Marc Surer

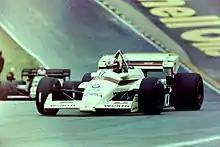
Surer driving for Arrows at the 1984 British Grand Prix.

Surer's debut in Formula 1 took place at the end of 1979 and was somewhat troubled. He broke his legs in qualifying at the South African Grand Prix in an ATS at Kyalami in 1980 and again racing there in 1981 for Ensign. He recovered to give Ensign their best result with a 4th-place finish at the 1981 Brazilian Grand Prix, also setting the fastest lap of the race. He later drove for Theodore before establishing himself at Arrows for a couple of seasons, until BMW's support earned him a seat at Brabham for 1985. Surer returned to Arrows in 1986 but eventually retired from Formula One halfway through the season due to a serious accident at the 1986 ADAC Hessen-Rallye in his Ford RS200 that severely injured him and killed his co-driver and friend Michel Wyder. BMW retained him as a driver, coach and later director of motorsport activities. In 1994 and 1995, Surer, alongside Johnny Cecotto and Jo Winkelhock, won the German Super Touring Car Championship.